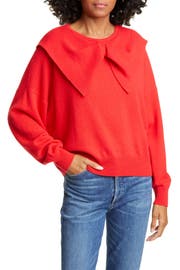
a thongs draped at the neckline brings playful grandeur to this supersoft cashmere sweater